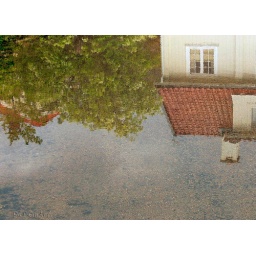
Reflection of a house and tree in a small pool on the asphalt in Holmsbu, Norway. Things from the Spring....